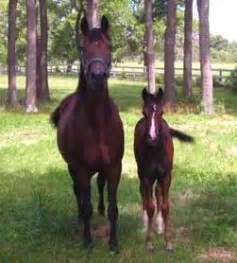
Label: horse